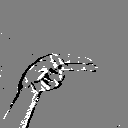
ASL letter: h